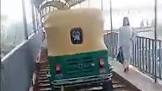
Vehicle type: Auto Rickshaws